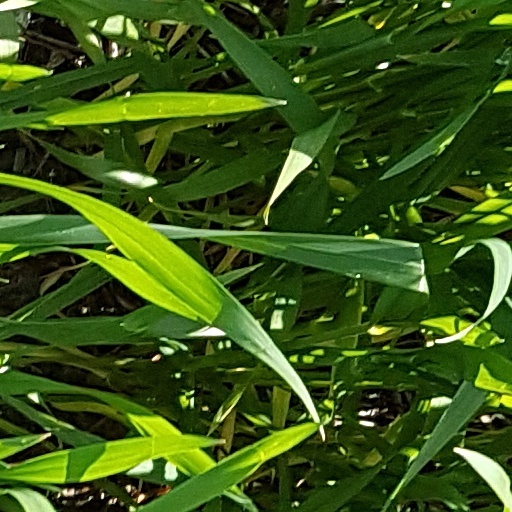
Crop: wheat